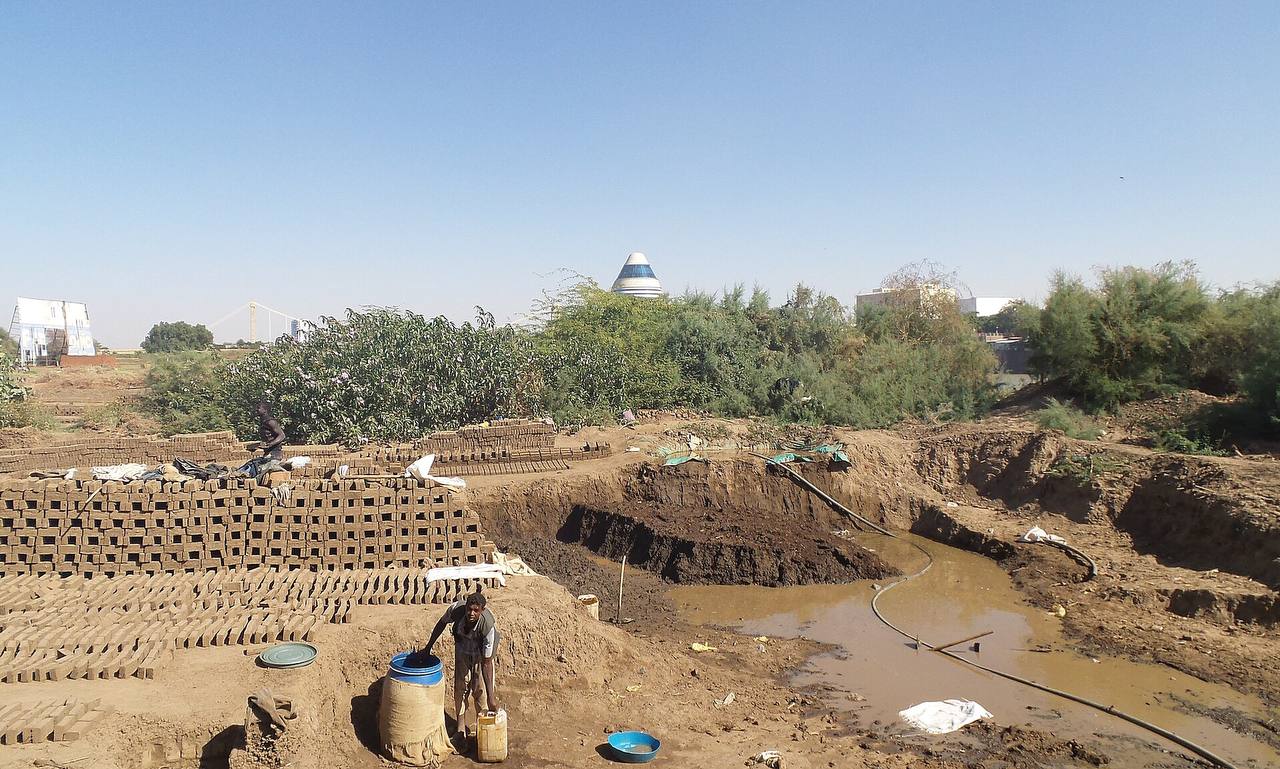
الوصف بالفصحى: حفرة تحتوي على مياه و خُرطوم مياه في جزيرة توتي، يتم صنع قوالب الطوب
الوصف بالعامية السودانية: حفرة فيها موية و خرطوش في جزيرة توتي بعملوا فيها قوالب طوب
التصنيف: Urban & City Life